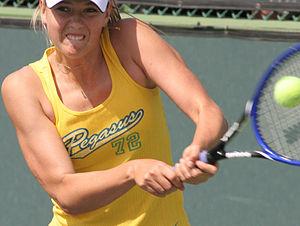
Maria Yourievna Sharapova, née le 19 avril 1987 à Niagan en Sibérie, est une ancienne joueuse professionnelle de tennis russe.